Elizabeth Chryst

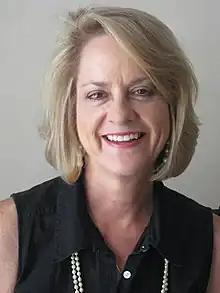
Elizabeth Chryst

Elizabeth Bolling Baldwin was born to Donald W. and Joan B. Baldwin in Washington DC. While living in the DC area and working in the Senate, Ms. Baldwin married Howard O. Greene Jr. and was known as Elizabeth B. Greene. She was the widow of Ron Hilton Letchworth until her marriage in 2015 to Raymond Richard Chryst. She currently divides her time between Washington D.C. and Central Florida.